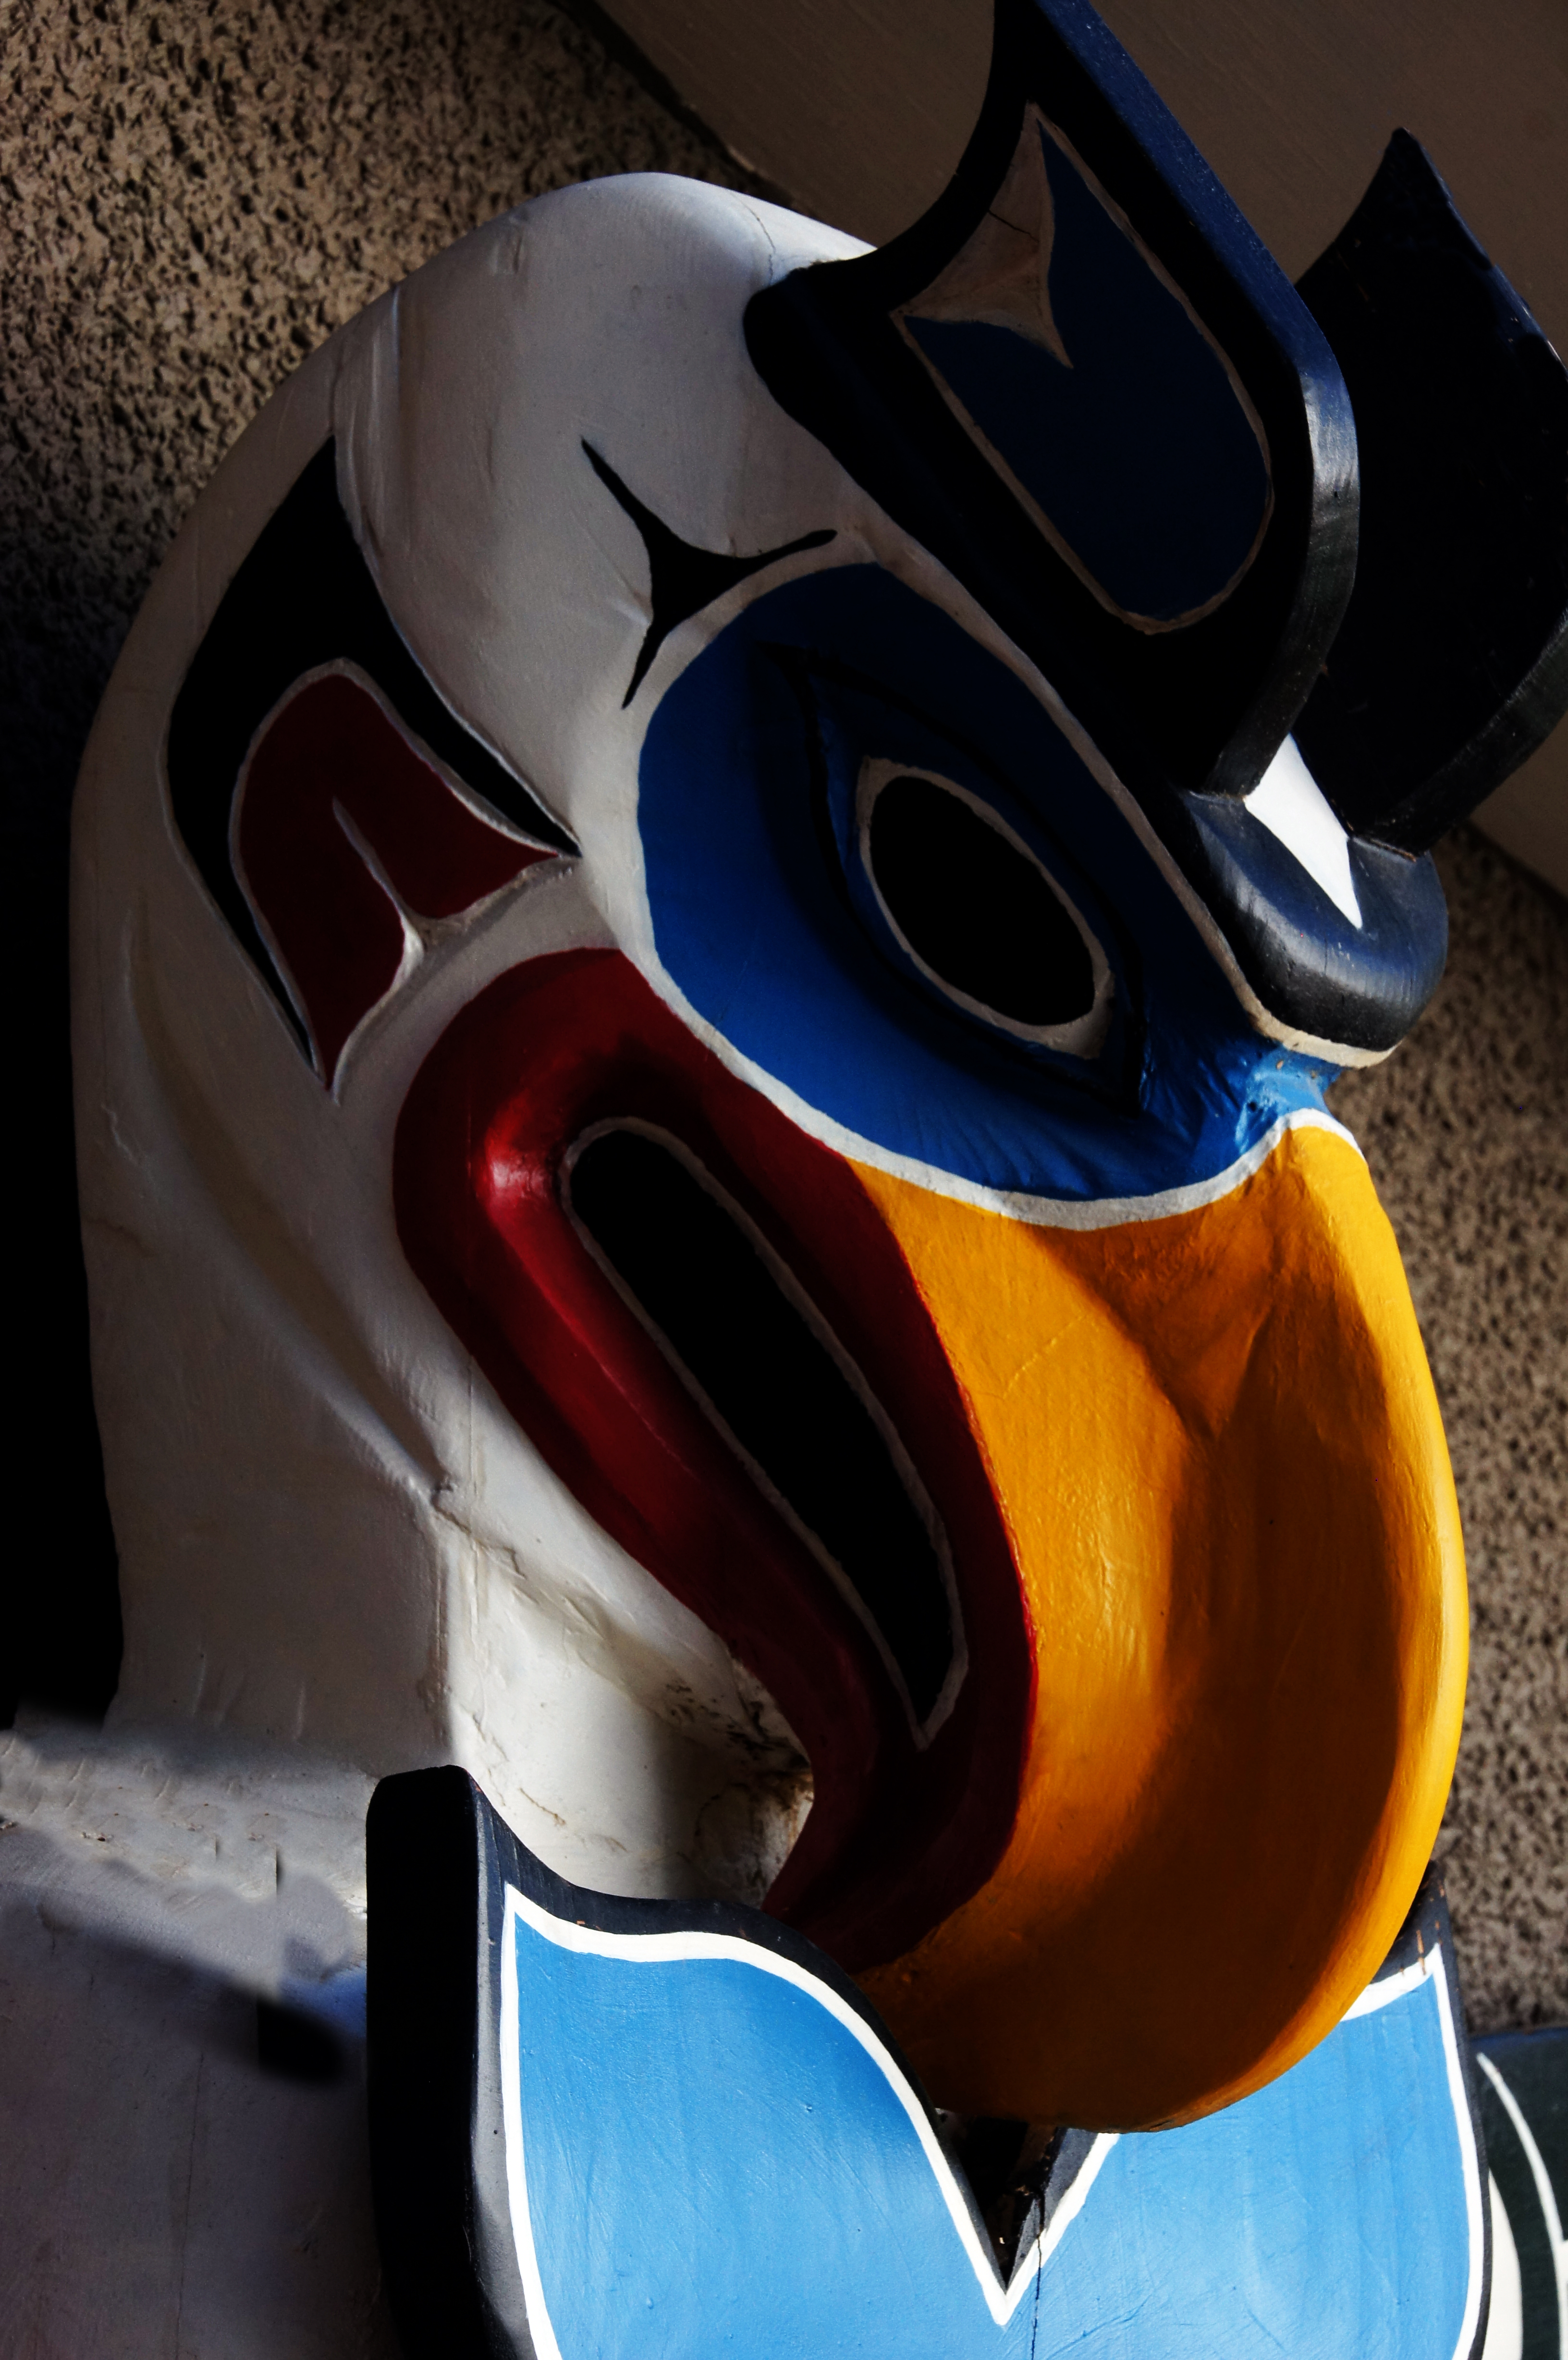
blue, clothing, headgear, art, mask, publicdomain, canada, masks, costume, alaska, northamaricanindians, totempoles, nativeart, woodcarving, personal protective equipment